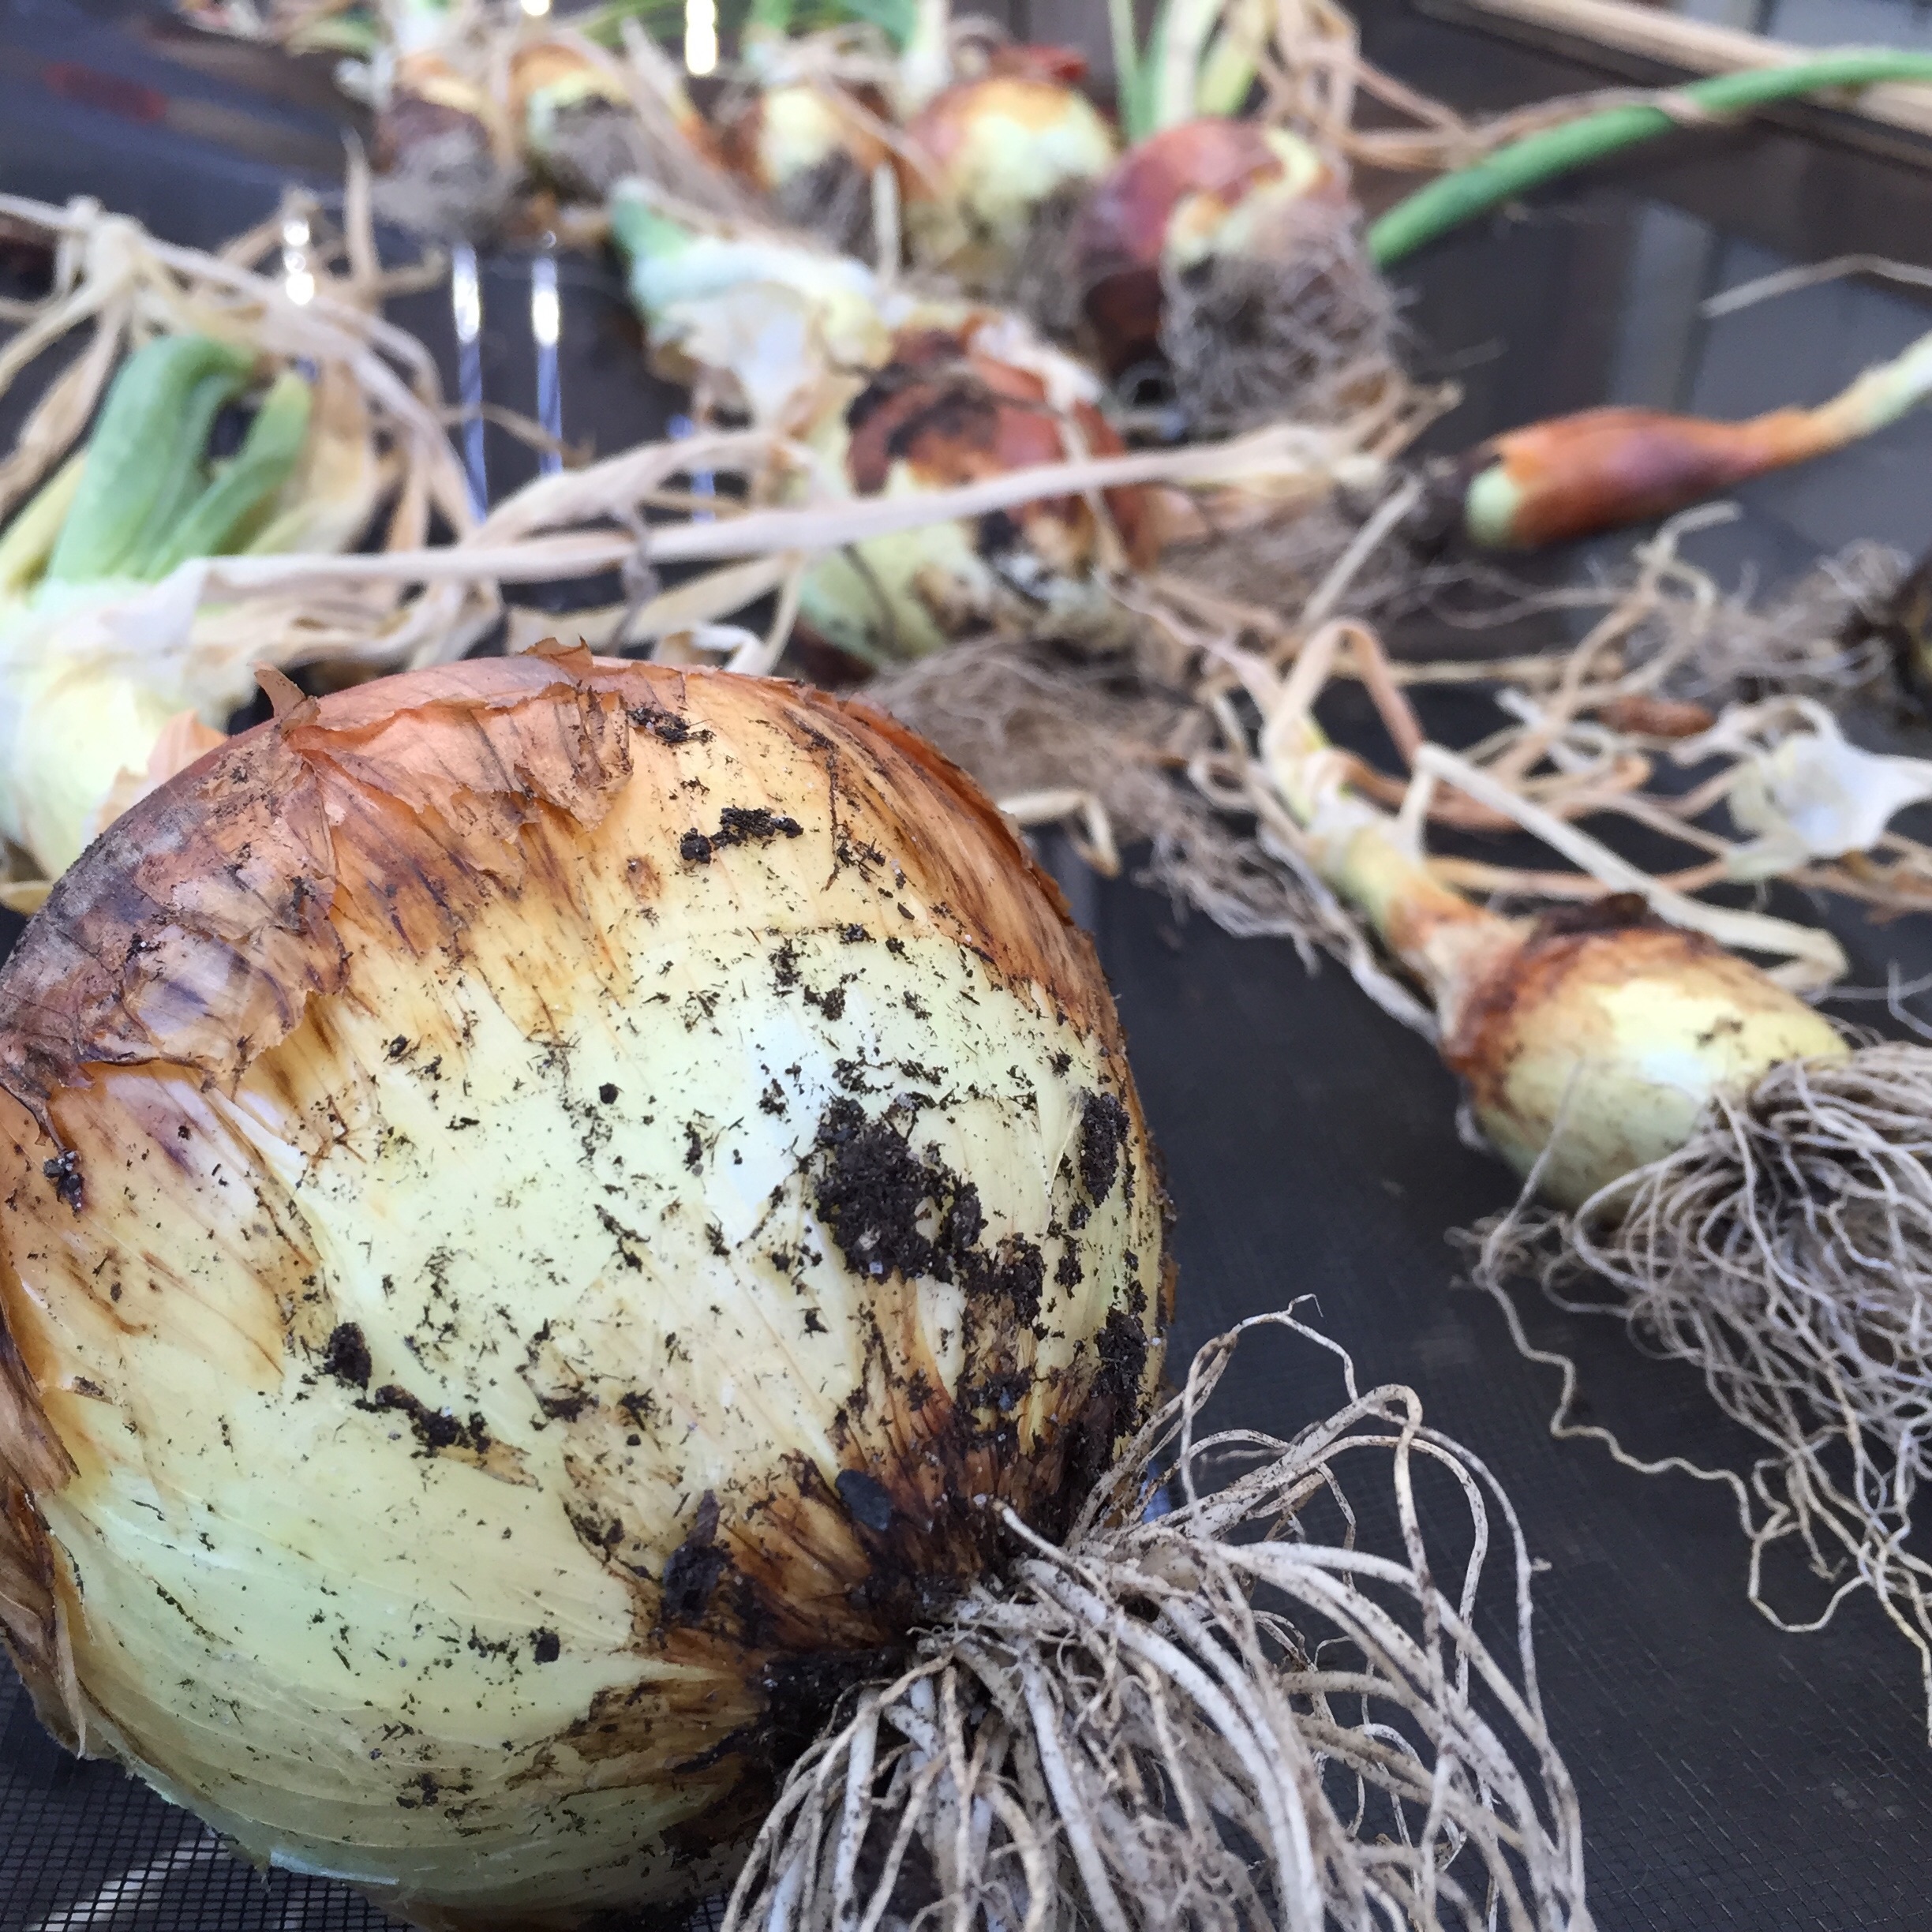
plant, food, produce, vegetable, gourd, coconut, flowering plant, land plant